North Carolina Aviation Museum

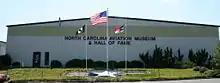
NCAM exterior

Since 1996, the museum has sponsored a fly-in the second Saturday in June. The event includes visiting aircraft displays, free small airplane flights for children, helicopter rides, a racing car exhibit, Ham Radio demonstrations, face painting by the Marines, remote control model aircraft, and scale model displays. In 2009, the "NCAM's Third Annual Fly-In attracted about 80 aircraft and 1,500 patrons. At the fourth fly-in in 2010, those figures jumped to 150 aircraft and more than 2,500 people. On the day of the 2012 Fly in, there were between 120 and 150 airplanes including the Korean War Hero and a Beech 18 and over 1,000 patrons.